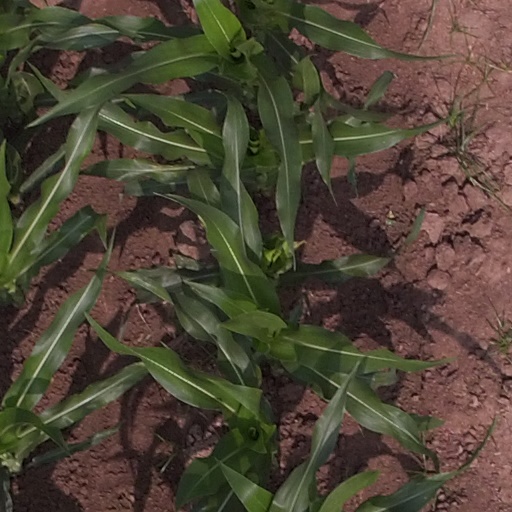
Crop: maize; corn